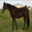
Label: horse